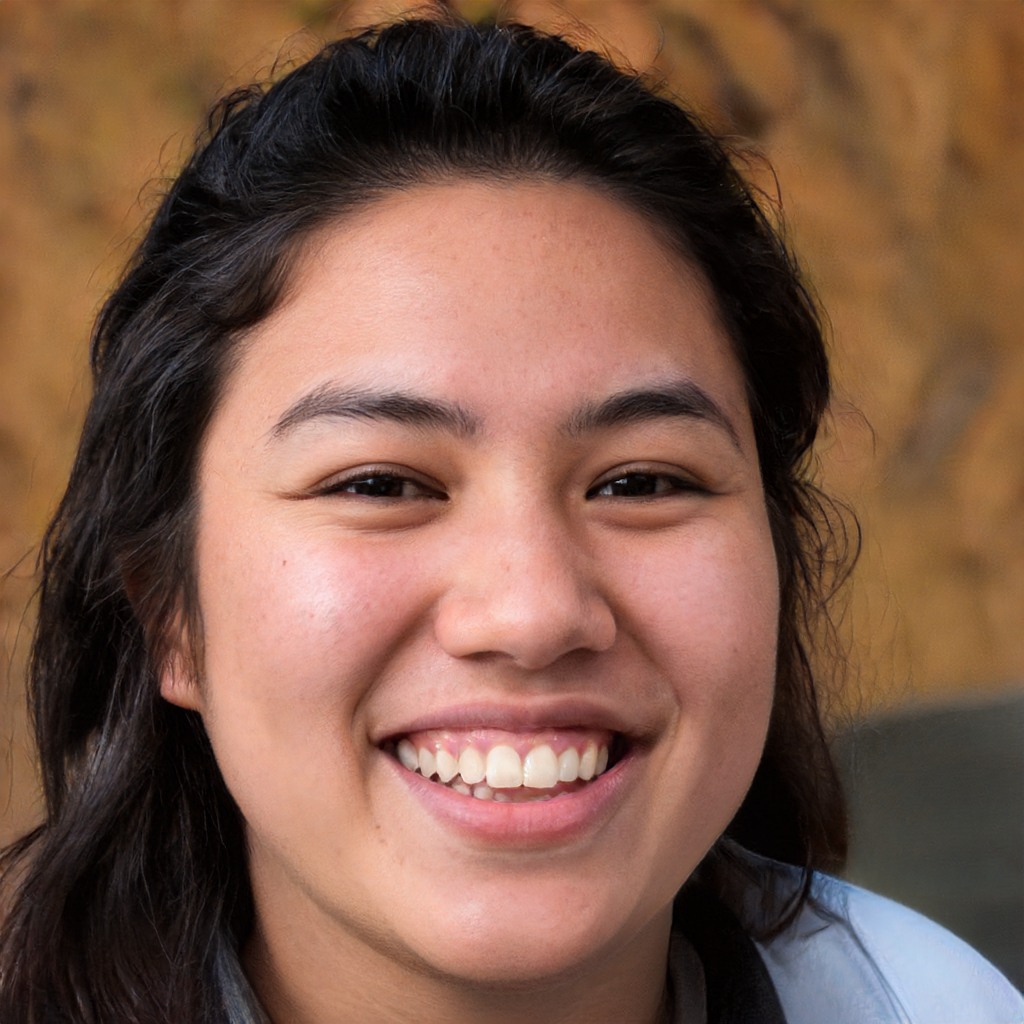
Label: Colored